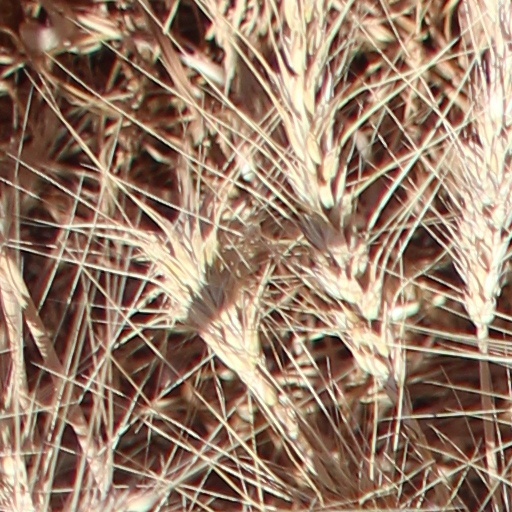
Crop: wheat